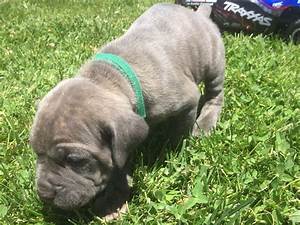
Label: cane